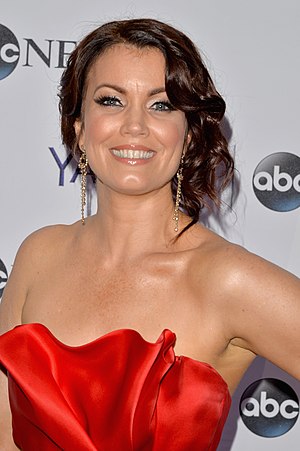
Bellamy Young
Young i 2014.
Bellamy Young er en amerikansk skuespiller og producer. Hun er bedst kendt for sin rolle som Mellie Grant i Scandal.